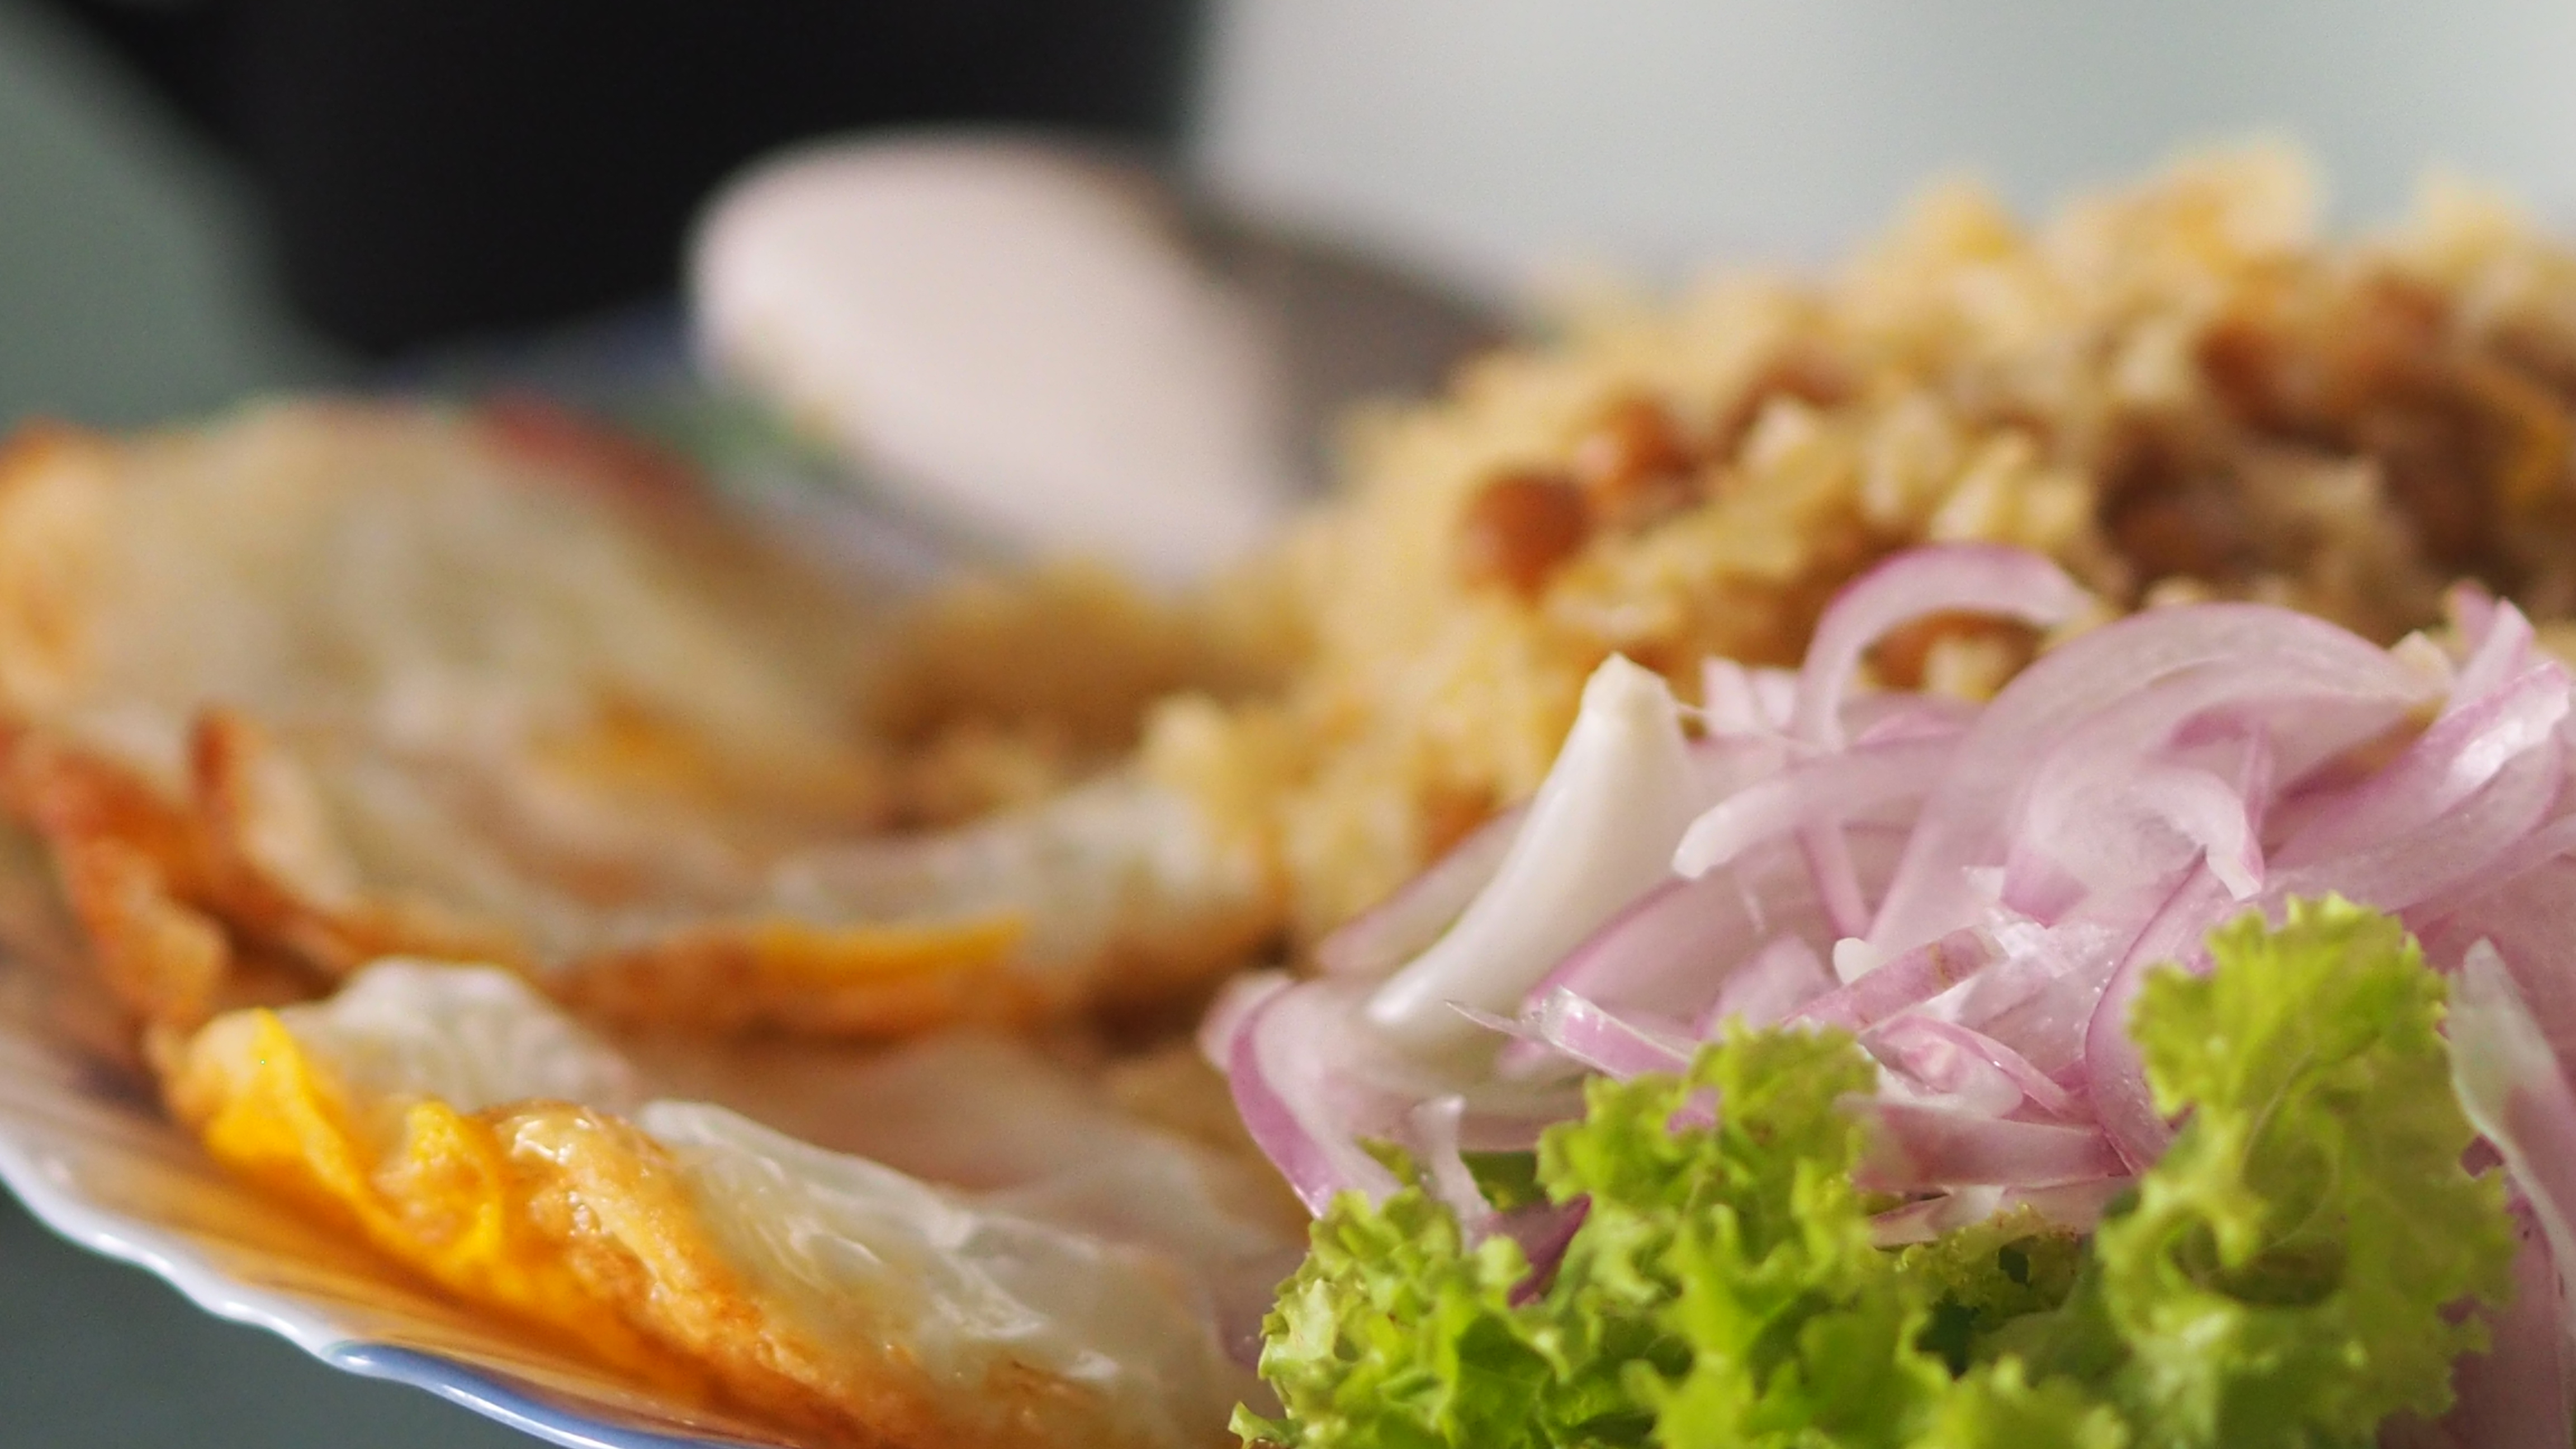
breakfast, dish, food, cuisine, appetizer, fried food, junk food, side dish, meal, asian food, vegetarian food, american food, finger food, recipe, thai food